Vulcan FlipStart

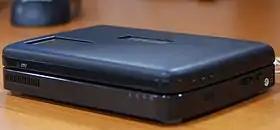
Closed Vulcan Flip Start. On Display at the Living Computer Museum in Seattle, Washington.

The Vulcan FlipStart was a super compact PC, weighing 1.5 pounds (with standard high capacity battery) and the size of a paperback novel (4.5 by 5.9 by 1.6 inches with high capacity battery). FlipStart was the release name for the concept PC Paul Allen showed at CES 2003 and 2004, specifically FlipStart V1.0. The original concept name was Mini-PC.